Patrick Woodroffe

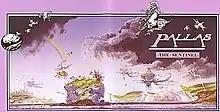
Album artwork and typeface by Woodroffe for "The Sentinel" (1983).

In 1983 he created an album sleeve for the rock band Pallas, as well as related logos for merchandise. The same year saw Woodroffe creating art (including representations of a "Snark" - a subject traditionally taboo for an artist to do) for composer Mike Batt's 1984 musical adaptation of Lewis Carroll's poem "The Hunting of the Snark". The 1980s also saw another Patrick Woodroffe exhibition, "Catching the Myth", at Folkestone's Metropole Arts Centre (1986), which featured 122 pieces selected from twenty years of work. In 1989 he prepared for conceptual art used in the film "".